101st Intelligence Squadron

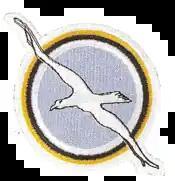
Emblem of the 101st Fighter Interceptor Squadron

On 24 January 2008, the 101st Fighter Squadron flew its last patrol mission. The unit's wing commander, Colonel Anthony Schiavi, led the flight, accompanied by Major Daniel Nash, who was one of the first responders for 9/11. Fire trucks were on hand when the team landed a half-hour later, giving the planes and the pilots the customary ceremonial hose-down for the last time.